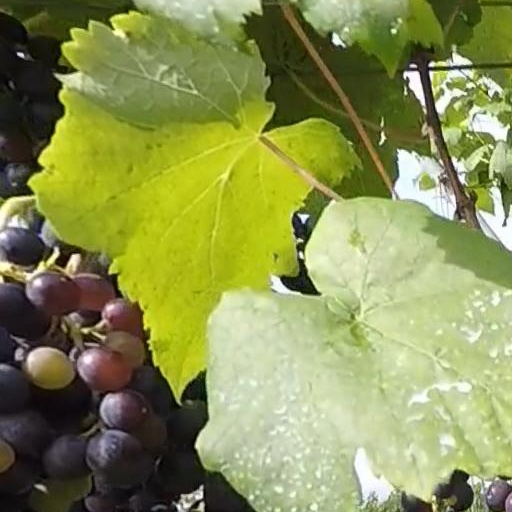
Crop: grape